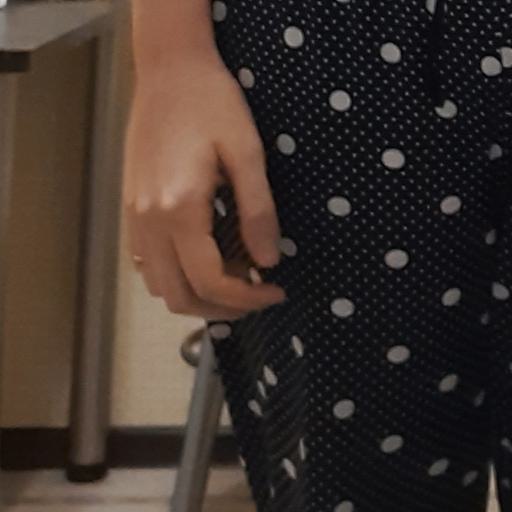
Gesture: no_gesture